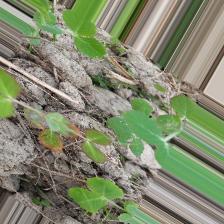
Label: Lentil Rust